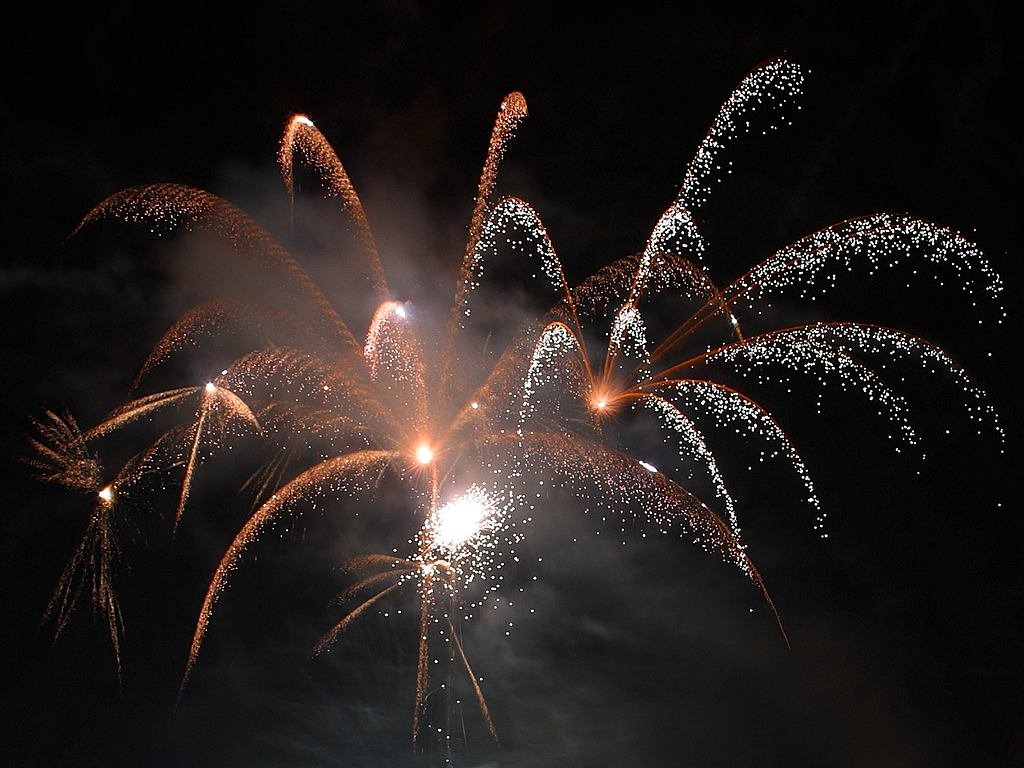
night, smoke, recreation, sparkler, color, rocket, explosion, cracker, lights, fireworks, beautiful, event, sylvester, explosions, outdoor recreation